Gianluigi Donnarumma

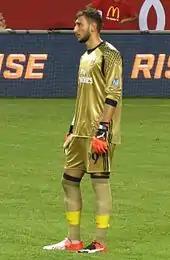
Donnarumma playing for AC Milan in 2016

On 16 June 2021, Donnarumma agreed to a five-year contract with Ligue 1 club Paris Saint-Germain (PSG), as reported by Fabrizio Romano and "The Guardian". According to reports, PSG offered him a salary of €12 million after tax per season. He passed his medical in Florence on 21 June. On 15 July 2021, Donnarumma officially joined PSG and signed a five-year contract until 30 June 2026. Donnarumma made his debut for PSG in a 4–0 league win over Clermont on 11 September 2021. He made his UEFA Champions League debut in a 2–0 win over Manchester City on 28 September. On 3 November, Donnarumma saved his first PSG and Champions League penalty in a 2–2 draw against RB Leipzig.